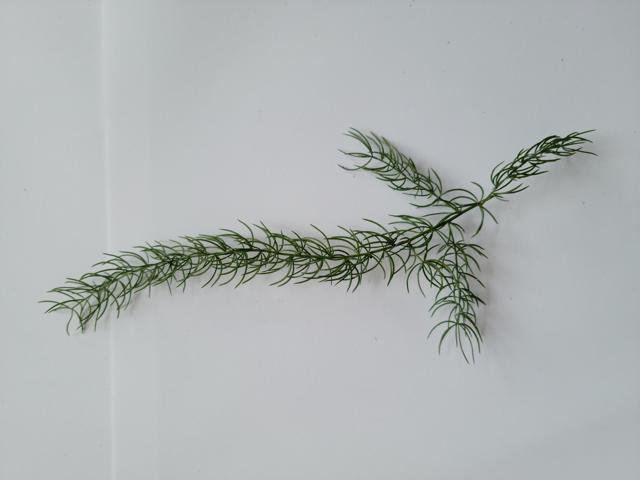
Plant: shotomuli